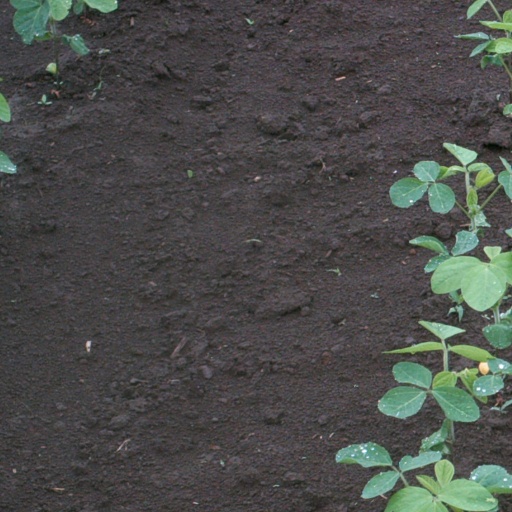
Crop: soybean